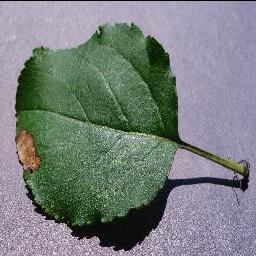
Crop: apple
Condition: black_rot